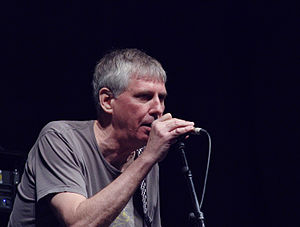
Greg Ginn
Greg Ginn var guitarist i det amerikanske hardcore punk-bandet Black Flag og grundlægger af pladeselskabet SST Records, som har udgivet plader fra alternative amerikanske rock-bands såsom Sonic Youth, Hüsker Dü, Dinosaur Jr og mange flere.